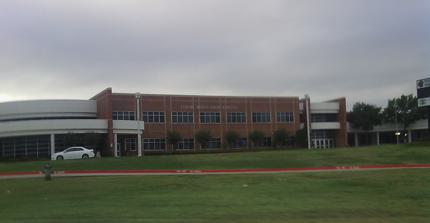
Building: Fossil Ridge High School (Fort Worth, Texas)
Country: United States of America
Year built: 1998
American public high school Fossil Ridge High School Address 4101 Thompson Rd Fort Worth , TX Tarrant County, Texas 76244 United States Coordinates 32°53′35″N 97°17′43″W / 32.89306°N 97.29528°W / 32.89306; -97.29528 Information Type Co-Educational , Public , Secondary Motto "It's better at the ridge" Established 1995 Sister school Keller High School Timber Creek High School Central High School Keller Learning Center School district Keller Independent School District Superintendent Tracy Johnson Principal Amanda Burruel Faculty 158.13 (FTE) Grades 9–12 Enrollment 2,329 (2023-24) Student to teacher ratio 14.73 Language English Spanish Campus type Urban Color(s) Mascot Panther Communities served Fort Worth Keller Watauga Haltom City North Richland Hills Feeder schools Fossil Hill Middle School Vista Ridge Middle School Renovated 1997–2001 Website kellerisd .net Fossil Ridge High School ( FRHS ) is an American public high school located in northeast Fort Worth, Texas . It is the second high school inside the Keller Independent School District . Most nearby schools such as Fossil Hill Middle School and Vista Ridge Middle School graduates feed into Fossil Ridge. According to U.S. News & World Report , Fossil Ridge High School is ranked at #1,473 as one of the highest ranked high schools in the United States. In Texas, it is ranked at #142 as one of the highest ranked schools and was certified Silver. Athletics Sports offered at Fossil Ridge include basketball, baseball, softball, track and field, wrestling, power lifting, volleyball, tennis, golf, basketball, soccer, swimming and diving, bowling, rodeo, cross country, ice hockey (district-wide team), and fishing (also a district wide team). Football Fossil Ridge currently has two freshman teams, one junior varsity team, and a varsity team. The teams play at the Keller Sports Complex and the small stadium located at Fossil Ridge. In 2005, Fossil Ridge went back to the playoffs for the first time since the 2002 season.  Beginning with the 2014–2015 school year, Fossil Ridge has been reclassified to 6A. Following the 2023-24 School Year, Fossil Ridge was moved back down to division 5A. Fossil Ridge Class of 2015 Graduation ceremony at College Park Center in Arlington, Texas . (May 2015) Extracurricular activities The school's extracurricular choices include: Math Club, UIL Academic Teams, Chess Club, Academic Decathlon, Health Occupations Students of America, Business Professionals of America, College Bound, Fellowship of Christian Athletes, Forensics and Debate, Media Technology (formerly Broadcast Journalism)  ("Ridge TV", formerly "Fossil Ridge Live"), Yearbook ("Impressions"), Spirit Team ("Stray Cats"), Gymnastics Team, Drill Team ("Sun Dancers"), Keller ISD JROTC, Art, Photography, Ready, Set, Teach (a course directed towards recruiting future educators), Literary Journalism ("The R", formerly "The Panther Times"), Choir, Panther Jazz Ensemble, Theatre ("Theatre at the Ridge"), Cheerleading, Student Council, Band & Colorguard ("Panther Regiment"), and an array of subject-specific clubs (e.g. Spanish Club), National Honor Society, Rembrandt Society, National Art Honor Society, Anime Club, Uno Club, as well as Piano. Theatre 2006 - UIL One Act Play 'The Angelina Project' is awarded Second Runner Up at the State Meet. 2007 - UIL One Act Play 'Gint' advances to the Regional Meet and is awarded Alternate. 2008 - UIL One Act Play 'Eurydice' is awarded Best Actress and First Runner Up at the State Meet. 2010 - UIL One Act Play 'The Shadow Box' participated in the state meet. Received multiple acting awards. JROTC Fossil Ridge currently has an AFJROTC program. However, the program takes place at Central High School, a neighboring school in the KISD. The program consists of participants from all 4 KISD high schools. Marching band and color guard The Fossil Ridge Panther Regiment, 2005 The Fossil Ridge Panther Regiment is a marching band and color guard . The 2006 Senior Class received over $4.4 million in scholarship offers. The Panther Regiment has made back-to-back appearances in the 2007 4A and 2008 5A State Marching Band Contests. Notable alumni Ali Alexander Chris Boswell Sheldon Neuse Debby Ryan References